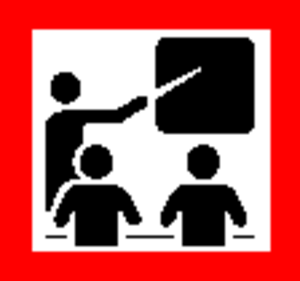
Formation